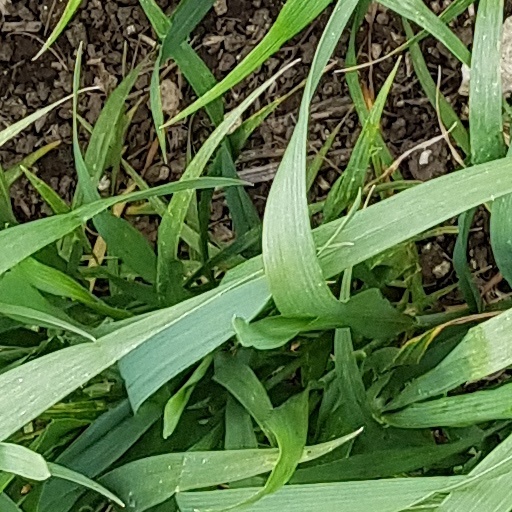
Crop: wheat